Alice Nāmakelua

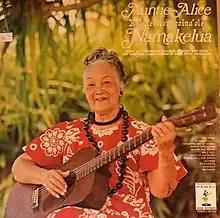
Cover art for "Auntie Alice Ku‘uleialohapoina‘ole Namakelua", 1974

"Auntie" Alice Kuʻuleialohapoinaʻole Kanakaoluna Nāmakelua (1892–1987) was a Hawaiian composer and performer. Nāmakelua was also a kumu hula dancer and lei-maker. She was an expert performer of the slack-key guitar and a master of the Hawaiian language. Nāmakelua was a mentor of other musicians and wrote around 180 songs of her own. She was inducted into the Hawaiian Music Hall of Fame in 2011.